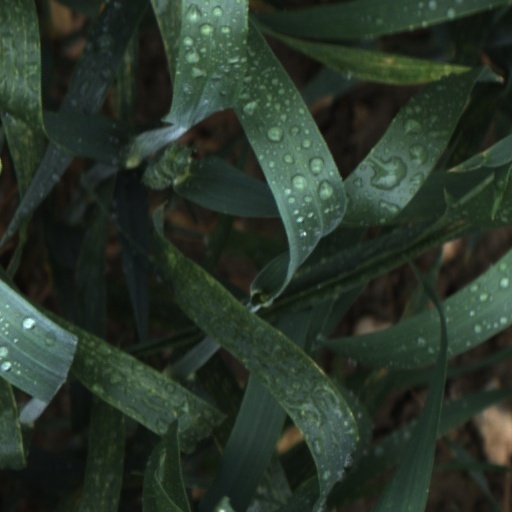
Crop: wheat